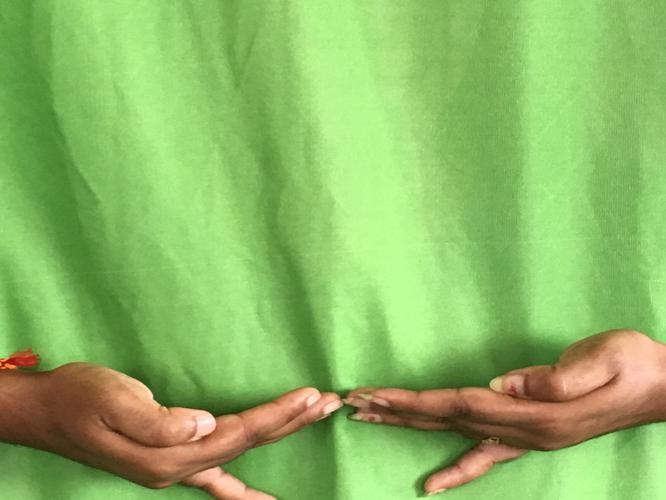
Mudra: Khatva
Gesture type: double_hand